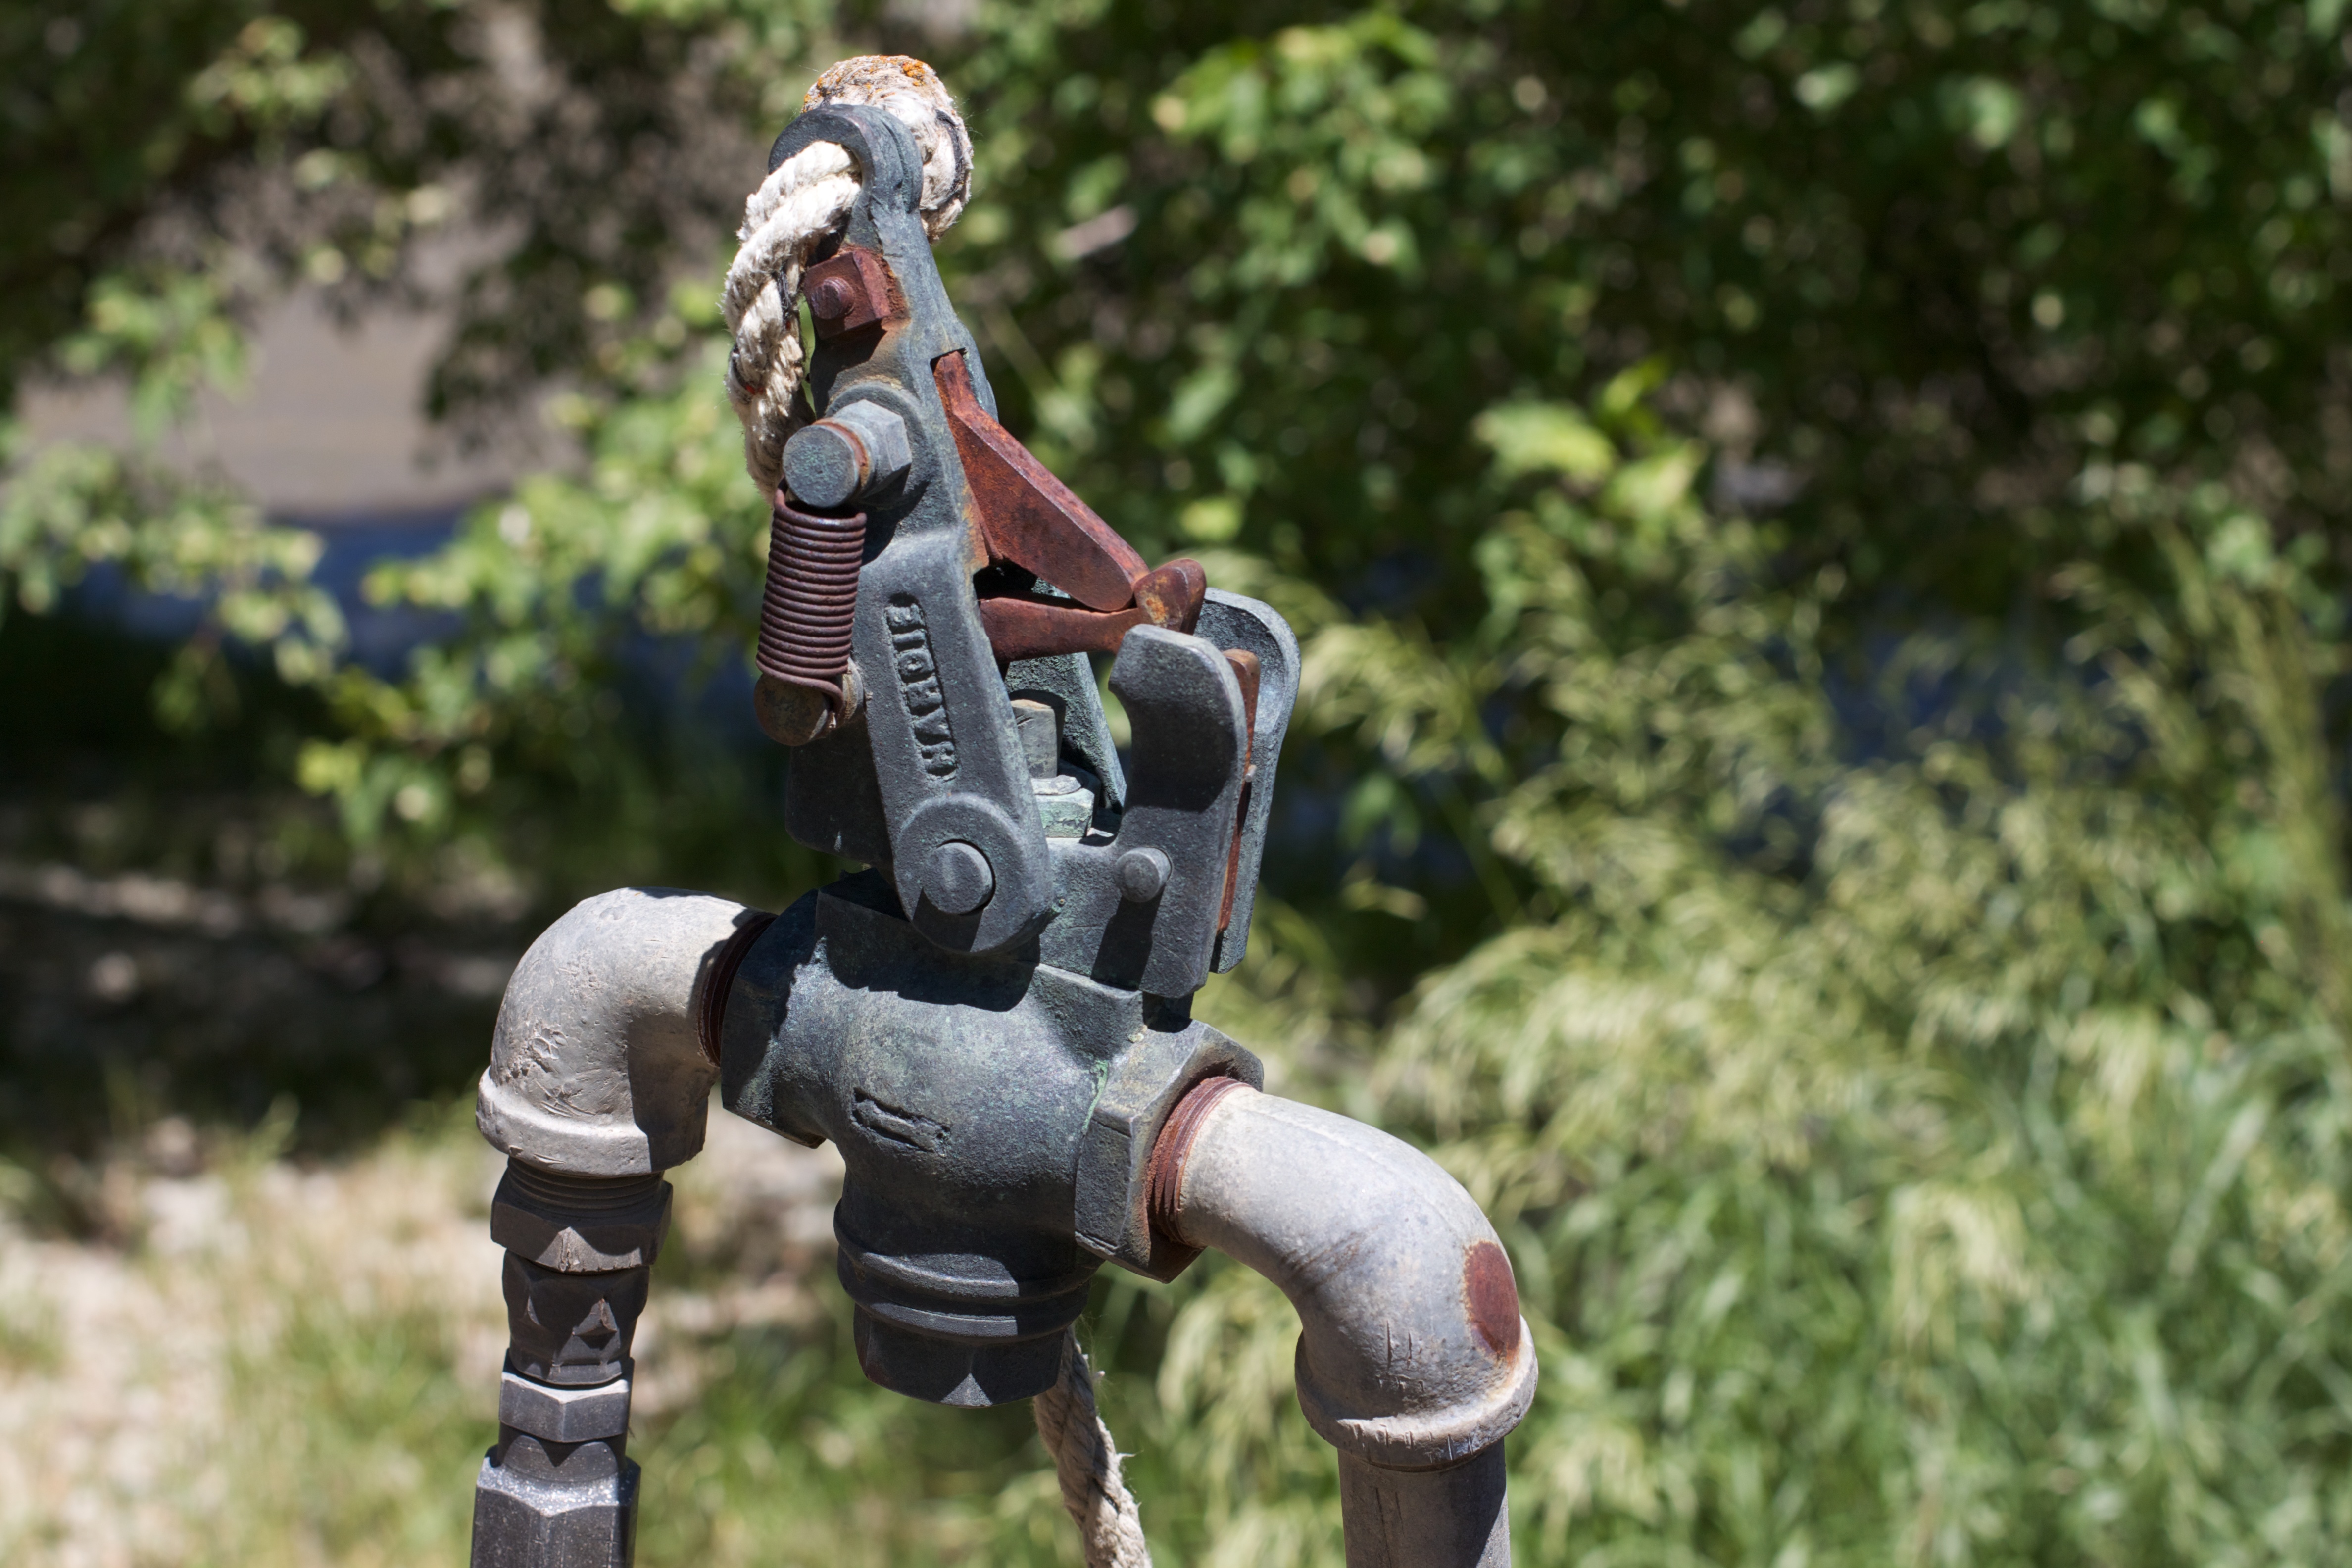
monument, statue, sculpture, odyssey, eventing